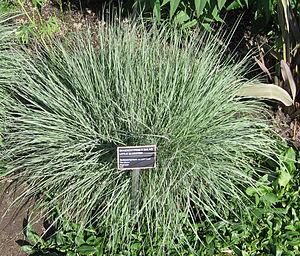
Schizachyrium scoparium, Jardin botanique de Montréal